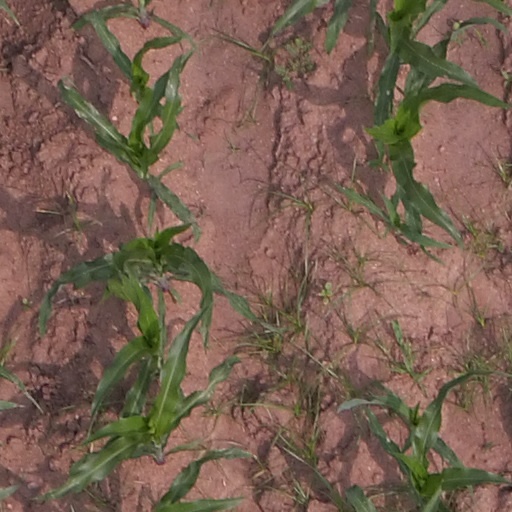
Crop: maize; corn